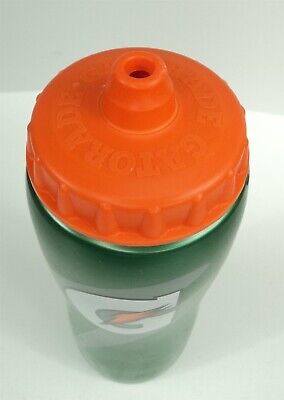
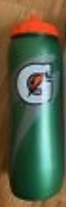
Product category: misc
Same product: yes